James H. and Molly Ellis House

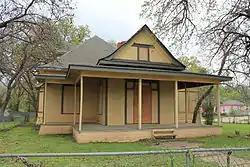
Ellis House in 2012

The former James H. and Molly Ellis House was located in Dallas, Texas, United States. It was added to the National Register on March 23, 1995. It is notable as a large farmhouse that has survived for over a hundred years in the inner city. The house is the former home of James H. Ellis, who was one of the first real estate developers involved in the construction of modern-day Dallas. The house is also notable as being the last in the area built with Classical Revival style detailing.